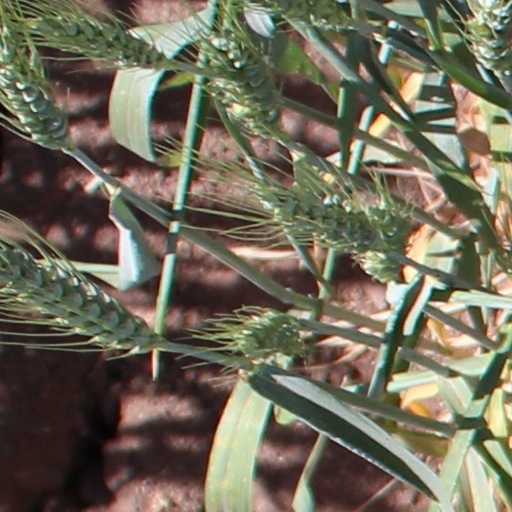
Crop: wheat